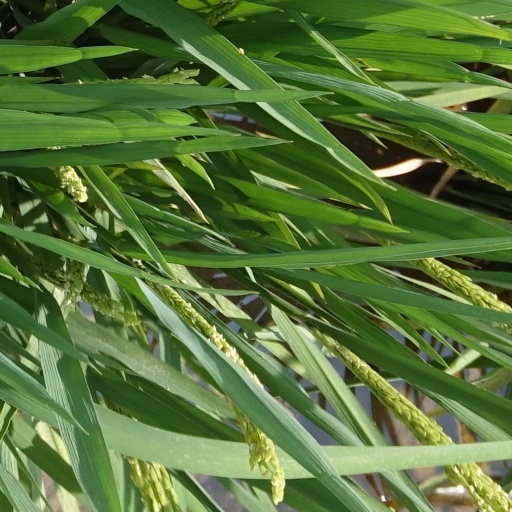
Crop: rice